Floyd, Iowa

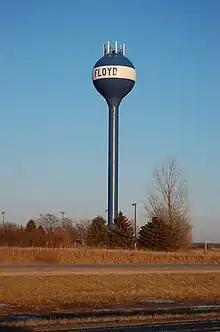
Water Tower in Floyd, Iowa

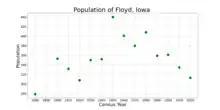
The population of Floyd, Iowa from US census data

As of the census of 2020, there were 313 people, 140 households, and 93 families residing in the city. The population density was 566.8 inhabitants per square mile (218.8/km). There were 143 housing units at an average density of 259.0 per square mile (100.0/km). The racial makeup of the city was 92.3% White, 0.3% Black or African American, 1.3% Native American, 0.0% Asian, 0.0% Pacific Islander, 1.0% from other races and 5.1% from two or more races. Hispanic or Latino persons of any race comprised 2.9% of the population.